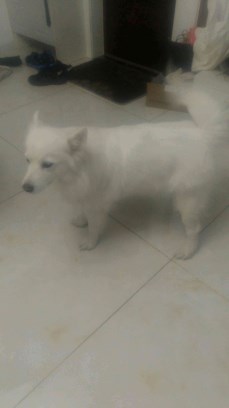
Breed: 2192-n000088-Samoyed